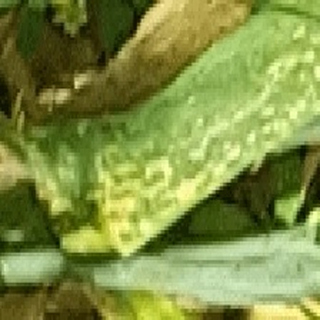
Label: wheat_yellow_rust